Poutine

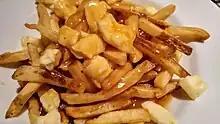
A serving of poutine from Montreal, Quebec

Poutine is a dish of french fries and cheese curds topped with a hot brown gravy. It emerged in Quebec in the late 1950s in the Centre-du-Québec region, though its exact origins are uncertain, and there are several competing claims regarding its invention. For many years, it was used by some to mock Quebec society. Poutine later became celebrated as a symbol of Québécois culture and the province of Quebec. It has long been associated with Quebec cuisine, and its rise in prominence has led to its growing popularity throughout the rest of Canada.